Muhammad Kazim Khurasani

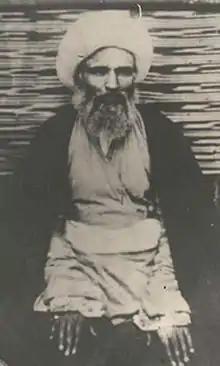

Ayatullah Sheikh Muhammad Kazim Khurasani (1839 – 12 December 1911), commonly known as Akhund Khurasani was a Shia jurist and political activist.